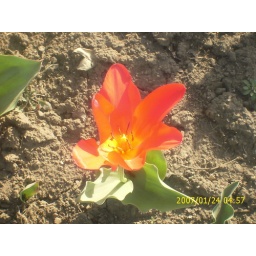
The beautiful flowers from the rose library in D.C. .